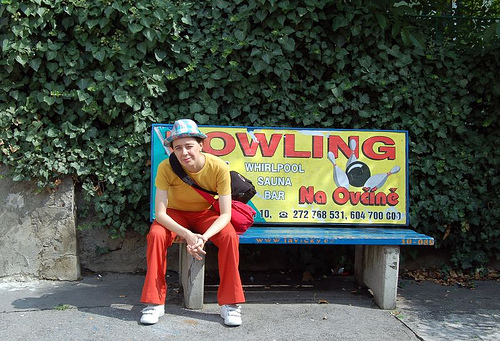
A woman sits on a bus, presumably waiting for a bench.